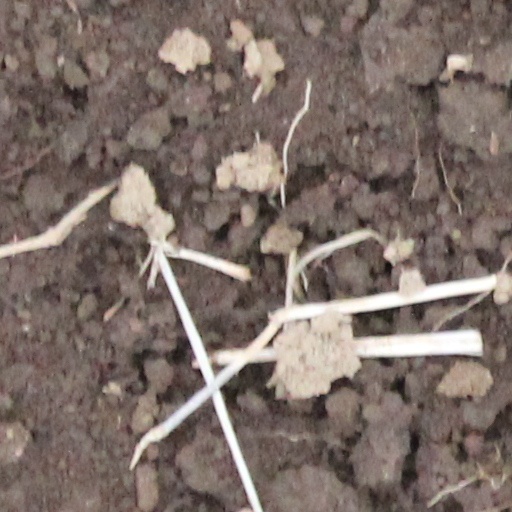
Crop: wheat